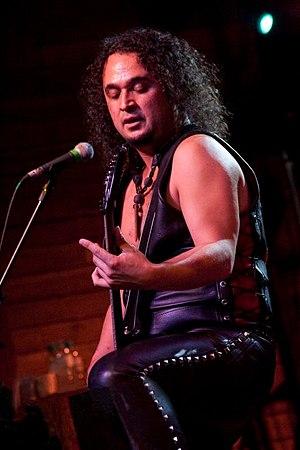
Roy Z, né Roy Ramirez en février 1968, à Los Angeles est un guitariste, compositeur et producteur américain. Il est principalement connu pour son travail avec Sepultura, Bruce Dickinson d'Iron Maiden, ou Rob Halford de Judas Priest.